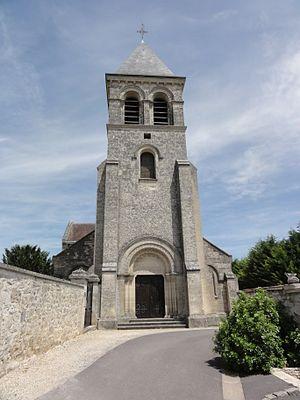
Vendresse-Beaulne (Aisne) église
Vendresse-Beaulne est une commune française située dans le département de l'Aisne, en région Hauts-de-France.